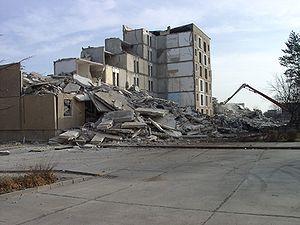
Le droit de l'urbanisme est un ensemble de règles et d'institutions établies en France en vue d'obtenir un aménagement de l'espace conforme aux objectifs d'aménagement des collectivités publiques. Le droit de l'urbanisme en France ne concerne donc pas seulement la ville mais aussi le territoire sur lequel elle a une influence effective. Le droit de l'urbanisme ne suffit à définir l'urbanisme qui est une notion beaucoup plus large non seulement de l'histoire des villes mais aussi de leurs conceptions et de leurs gestions. En cela l'urbanisme est politique au sens étymologique du terme, politique ayant pour racine grecque polis, la Cité au sens institutionnel. Le droit de l'urbanisme n'est pas le seul droit qui régit l'urbanisme.